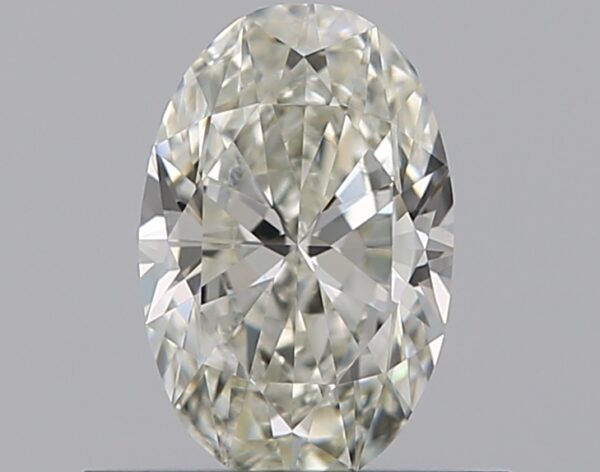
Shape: oval
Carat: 0.5
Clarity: VVS2
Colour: K
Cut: EX
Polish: EX
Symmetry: VG
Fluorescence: N
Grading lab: GIA
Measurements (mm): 6.57 x 4.27 x 2.63